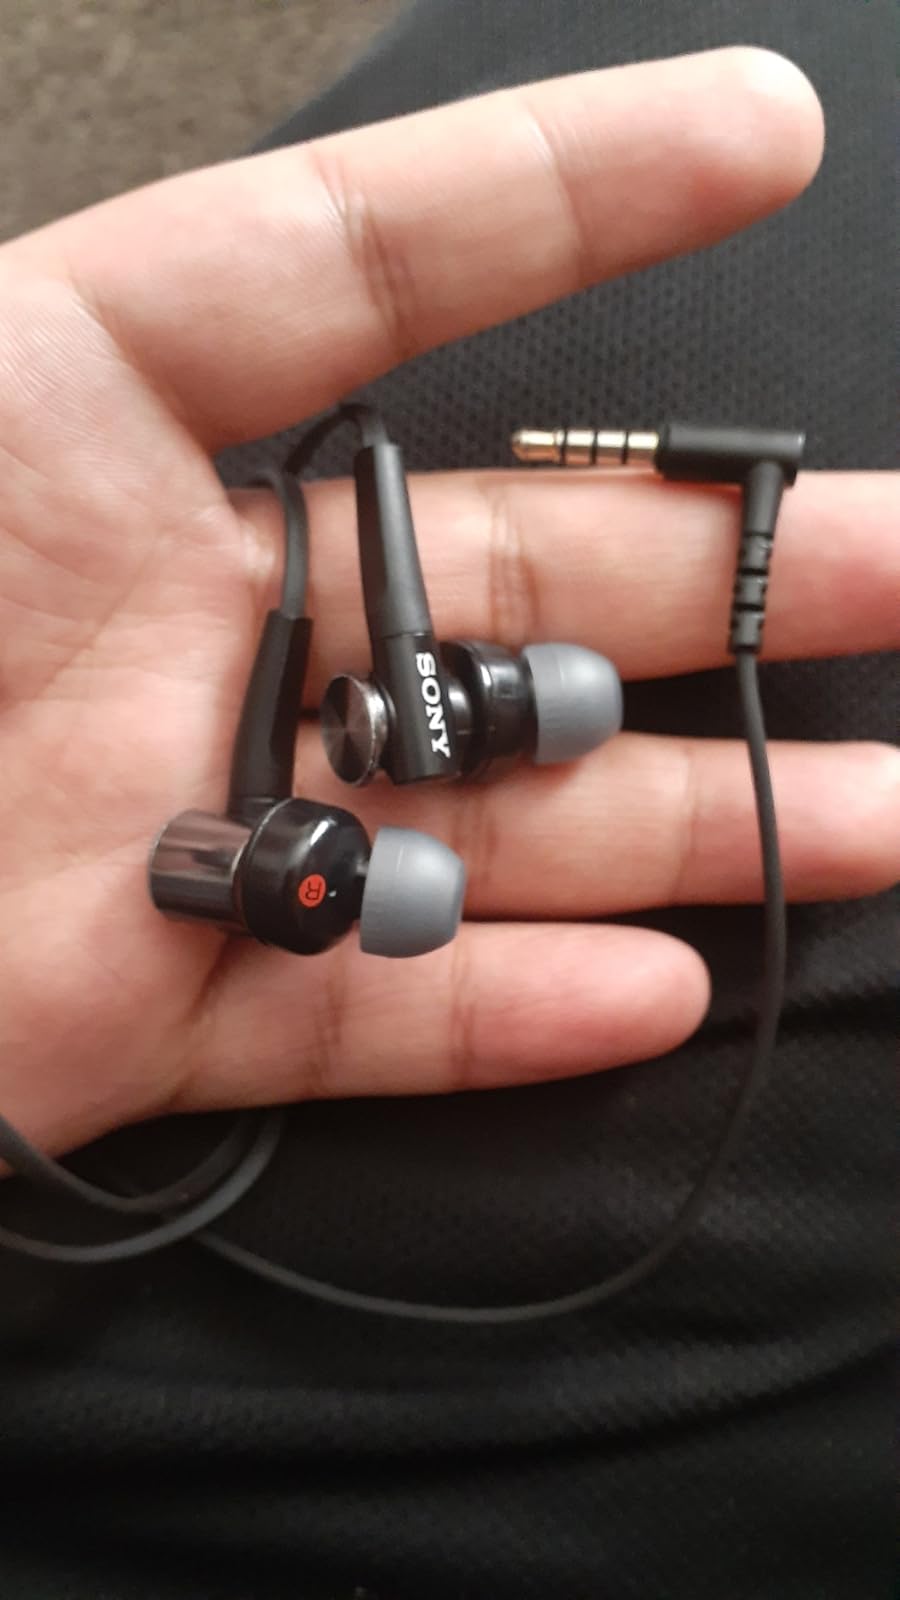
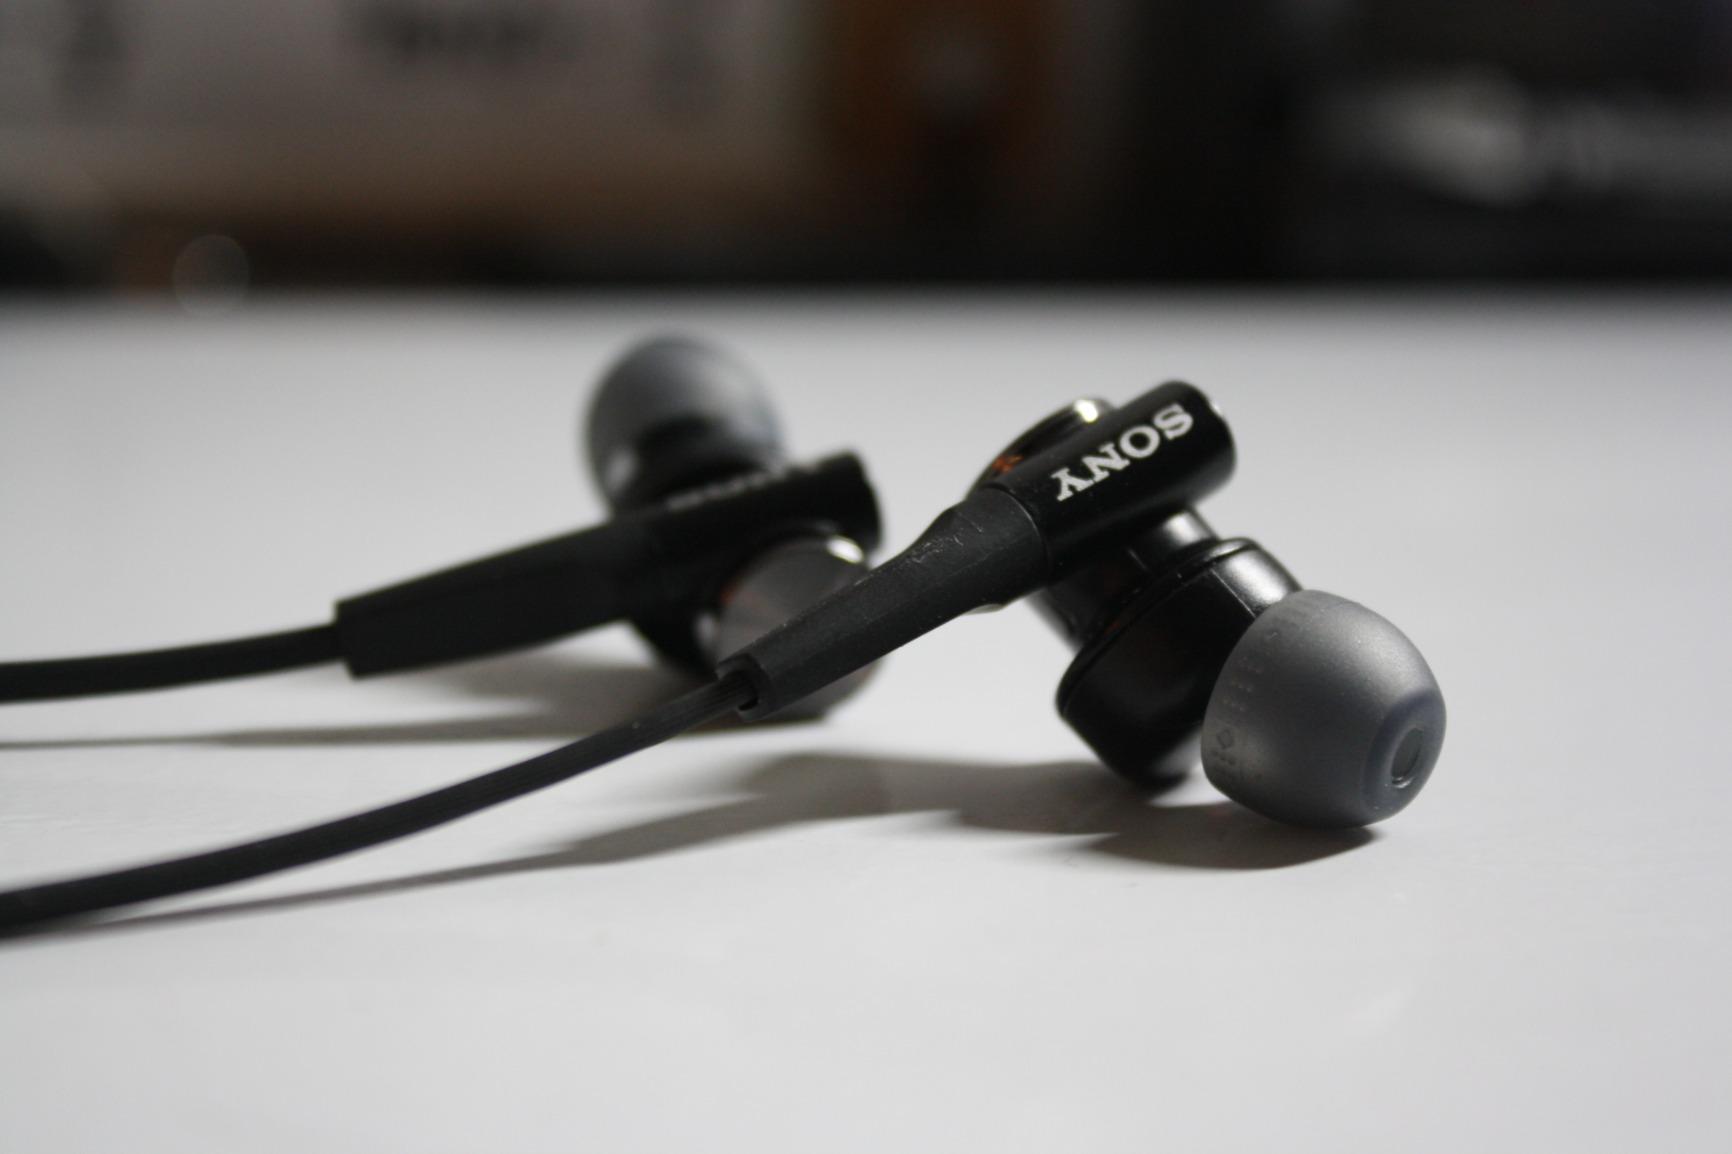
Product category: headphones
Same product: yes